1882 transit of Venus

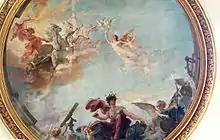
An illustration of the transit of Venus of 1882. Ceiling mural in the Paris Observatory.

The French Academy of Sciences organized ten expeditions to various locations, including Florida, Mexico, Haiti, Martinique, and Cape Horn. For observations of the transit by French expeditions, for the year 1883 the French Academy of Sciences awarded nine Lalande Prizes to scientists, including Jean Jacques Anatole Bouquet de La Grye (leader of expedition to Puebla, Mexico), Octave de Bernardières (leader of expedition to San Bernardo, Chile), and the naval officer Georges-Ernest Fleuriais (leader of expedition to the coast of the province Santa Cruz in Patagonia).